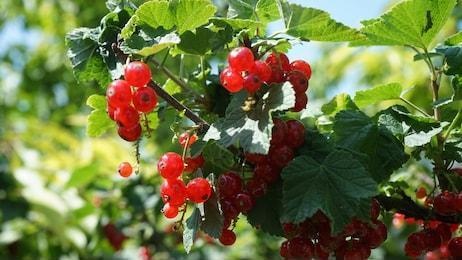
Label: redcurrant